Bagsværd Church

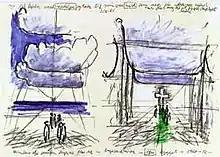
Conceptual sketch by Utzon

There were a series of difficulties over the funding of the building which finally cost DKK 10 million after Utzon had reduced its size by 10 percent and the Gladsaxe municipality had contributed DKK 1 million. A building permit was granted in 1973 but, experiencing financial difficulties, the church ministry quickly attempted to halt construction. However, before their ruling came into force, the contractors Christiani & Nielsen established a presence on the site allowing work to begin. The new church was consecrated on 15 August 1976.